Newyorkitis

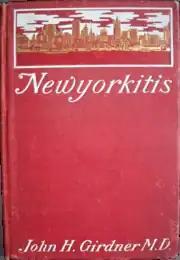
first US edition

Newyorkitis is a 1901 book by surgeon John H. Girdner describing "a condition of mind, body, and soul" that he had observed among patients living in the New York City borough of Manhattan.